Tong lau

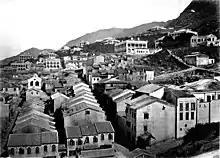
19th-century tong lau in Tai Ping Shan in Hong Kong. The terraced buildings used by the Chinese in the foreground are distinct from the larger buildings used by Europeans higher up in the background.

Early Hong Kongese tong lau mainly consisted of two- or three-story structures built back-to-back in areas such as Tai Ping Shan. 19th-century tong lau synthesized Chinese and European architectural features. While the Chinese component was based on building design from southern China, mainly that of Guangdong Province; European influences were usually Neoclassical. The tong lau roof used wood and/or Xieding tiles and iron was used for the balconies. The balcony's design was based on Cantonese styles. Windows used French styling and were made of wood and glass. The upper floors were supported by brick pillars and protruded out to the edge of the street.